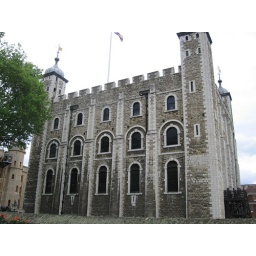
a building in the tower of london.